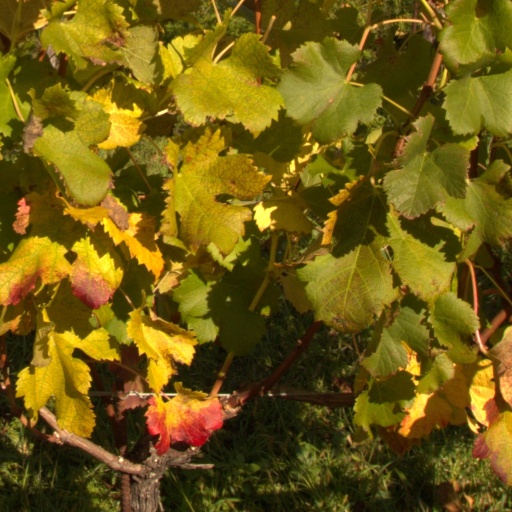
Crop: grape